Molopospermum

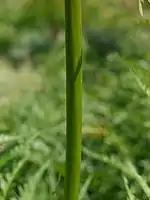
Finely striped main stem of "M. peleponnesiacum" (re. Slovenian name "Progasti kobul")

The Spanish, Catalan and French names derive from the Latin "cuscolium", a curious word of uncertain origin and uncertain original meaning. The cluster of meanings which scholars have invoked in trying to tease out its etymology involve the 1.) the berry-like kermes insect parasitic upon the kermes oak, yielding an ancient crimson dye 2.) oak and beech trees in general 3.) the herb Molopospermum and 4.) dry vegetable rubbish of various kinds, encompassing the concepts of "odds and ends", "leftovers" and "kindling". The word may be ultimately of Aquitanian (precursor of the non-Indo-European Basque) or Berber origin